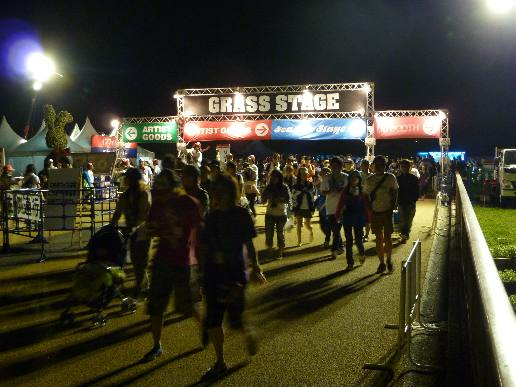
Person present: Yes